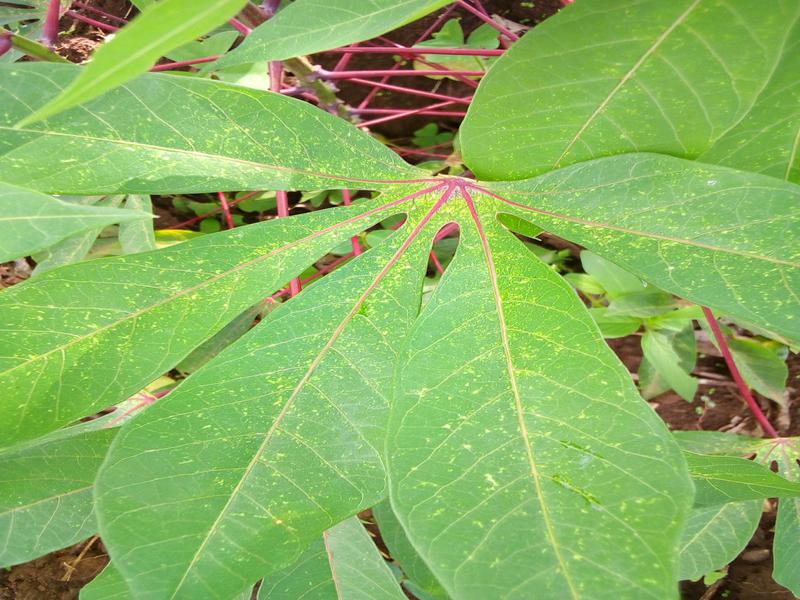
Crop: cassava
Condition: green_mottle